Vejlby Stadium

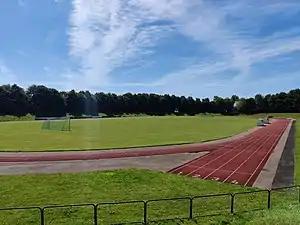
Vejlby Stadium in 2020

Vejlby Stadium also known as Pistolero Park is an association football facility in Risskov, Denmark. It is the home stadium of 3rd Division club VSK Aarhus which is a merger between the former tenants of the stadium, IK Skovbakken and Vejlby IK. Constructed in 1969, it is part of the sports complex, known as Vejlby-Risskov Sports Centre (Danish: Vejlby-Risskov Idrætscenter), owned by Aarhus Municipality.